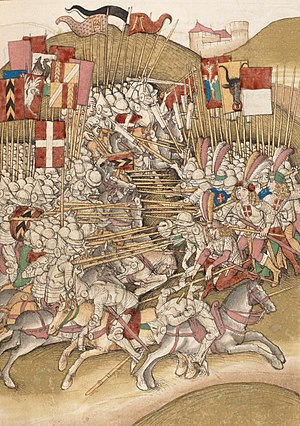
Schweiz' historie / Det gamle edsforbund (1291–1523)
Slaget ved Laupen (1339) mellem schweiziske styrker og en hær fra hertugen af Savoie (Diebold Schilling den ældre, 1480'erne).
Slaget ved Laupen (1339) mellem schweiziske styrker og en hær fra hertugen af Savoie (Diebold Schilling den ældre, 1480'erne).
Schweiz' historie har en særstilling i Europas historie i og med landets centrale, men alligevel isolerede placering i Alperne.